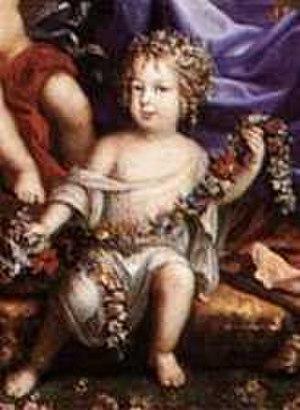
Marie-Thérèse de France est une princesse française née le 2 janvier 1667 au château de Saint-Germain-en-Laye et morte dans ce même château le 1ᵉʳ mars 1672, âgée d'un peu plus de 5 ans, des suites d'une tuberculose.